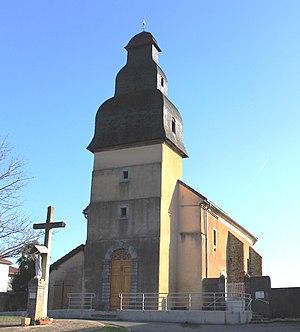
Église Saint-Hippolyte de Marseillan (Hautes-Pyrénées)
Marseillan est une commune française située dans le département des Hautes-Pyrénées, en région Occitanie.
La liste des églises des Hautes-Pyrénées recense de manière exhaustive les églises situées dans le département français des Hautes-Pyrénées.